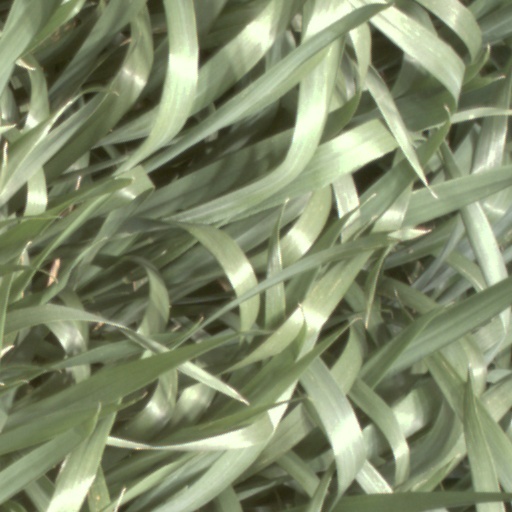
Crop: wheat